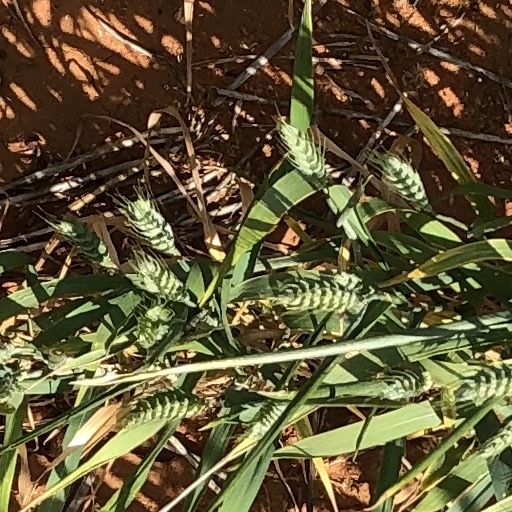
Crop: wheat